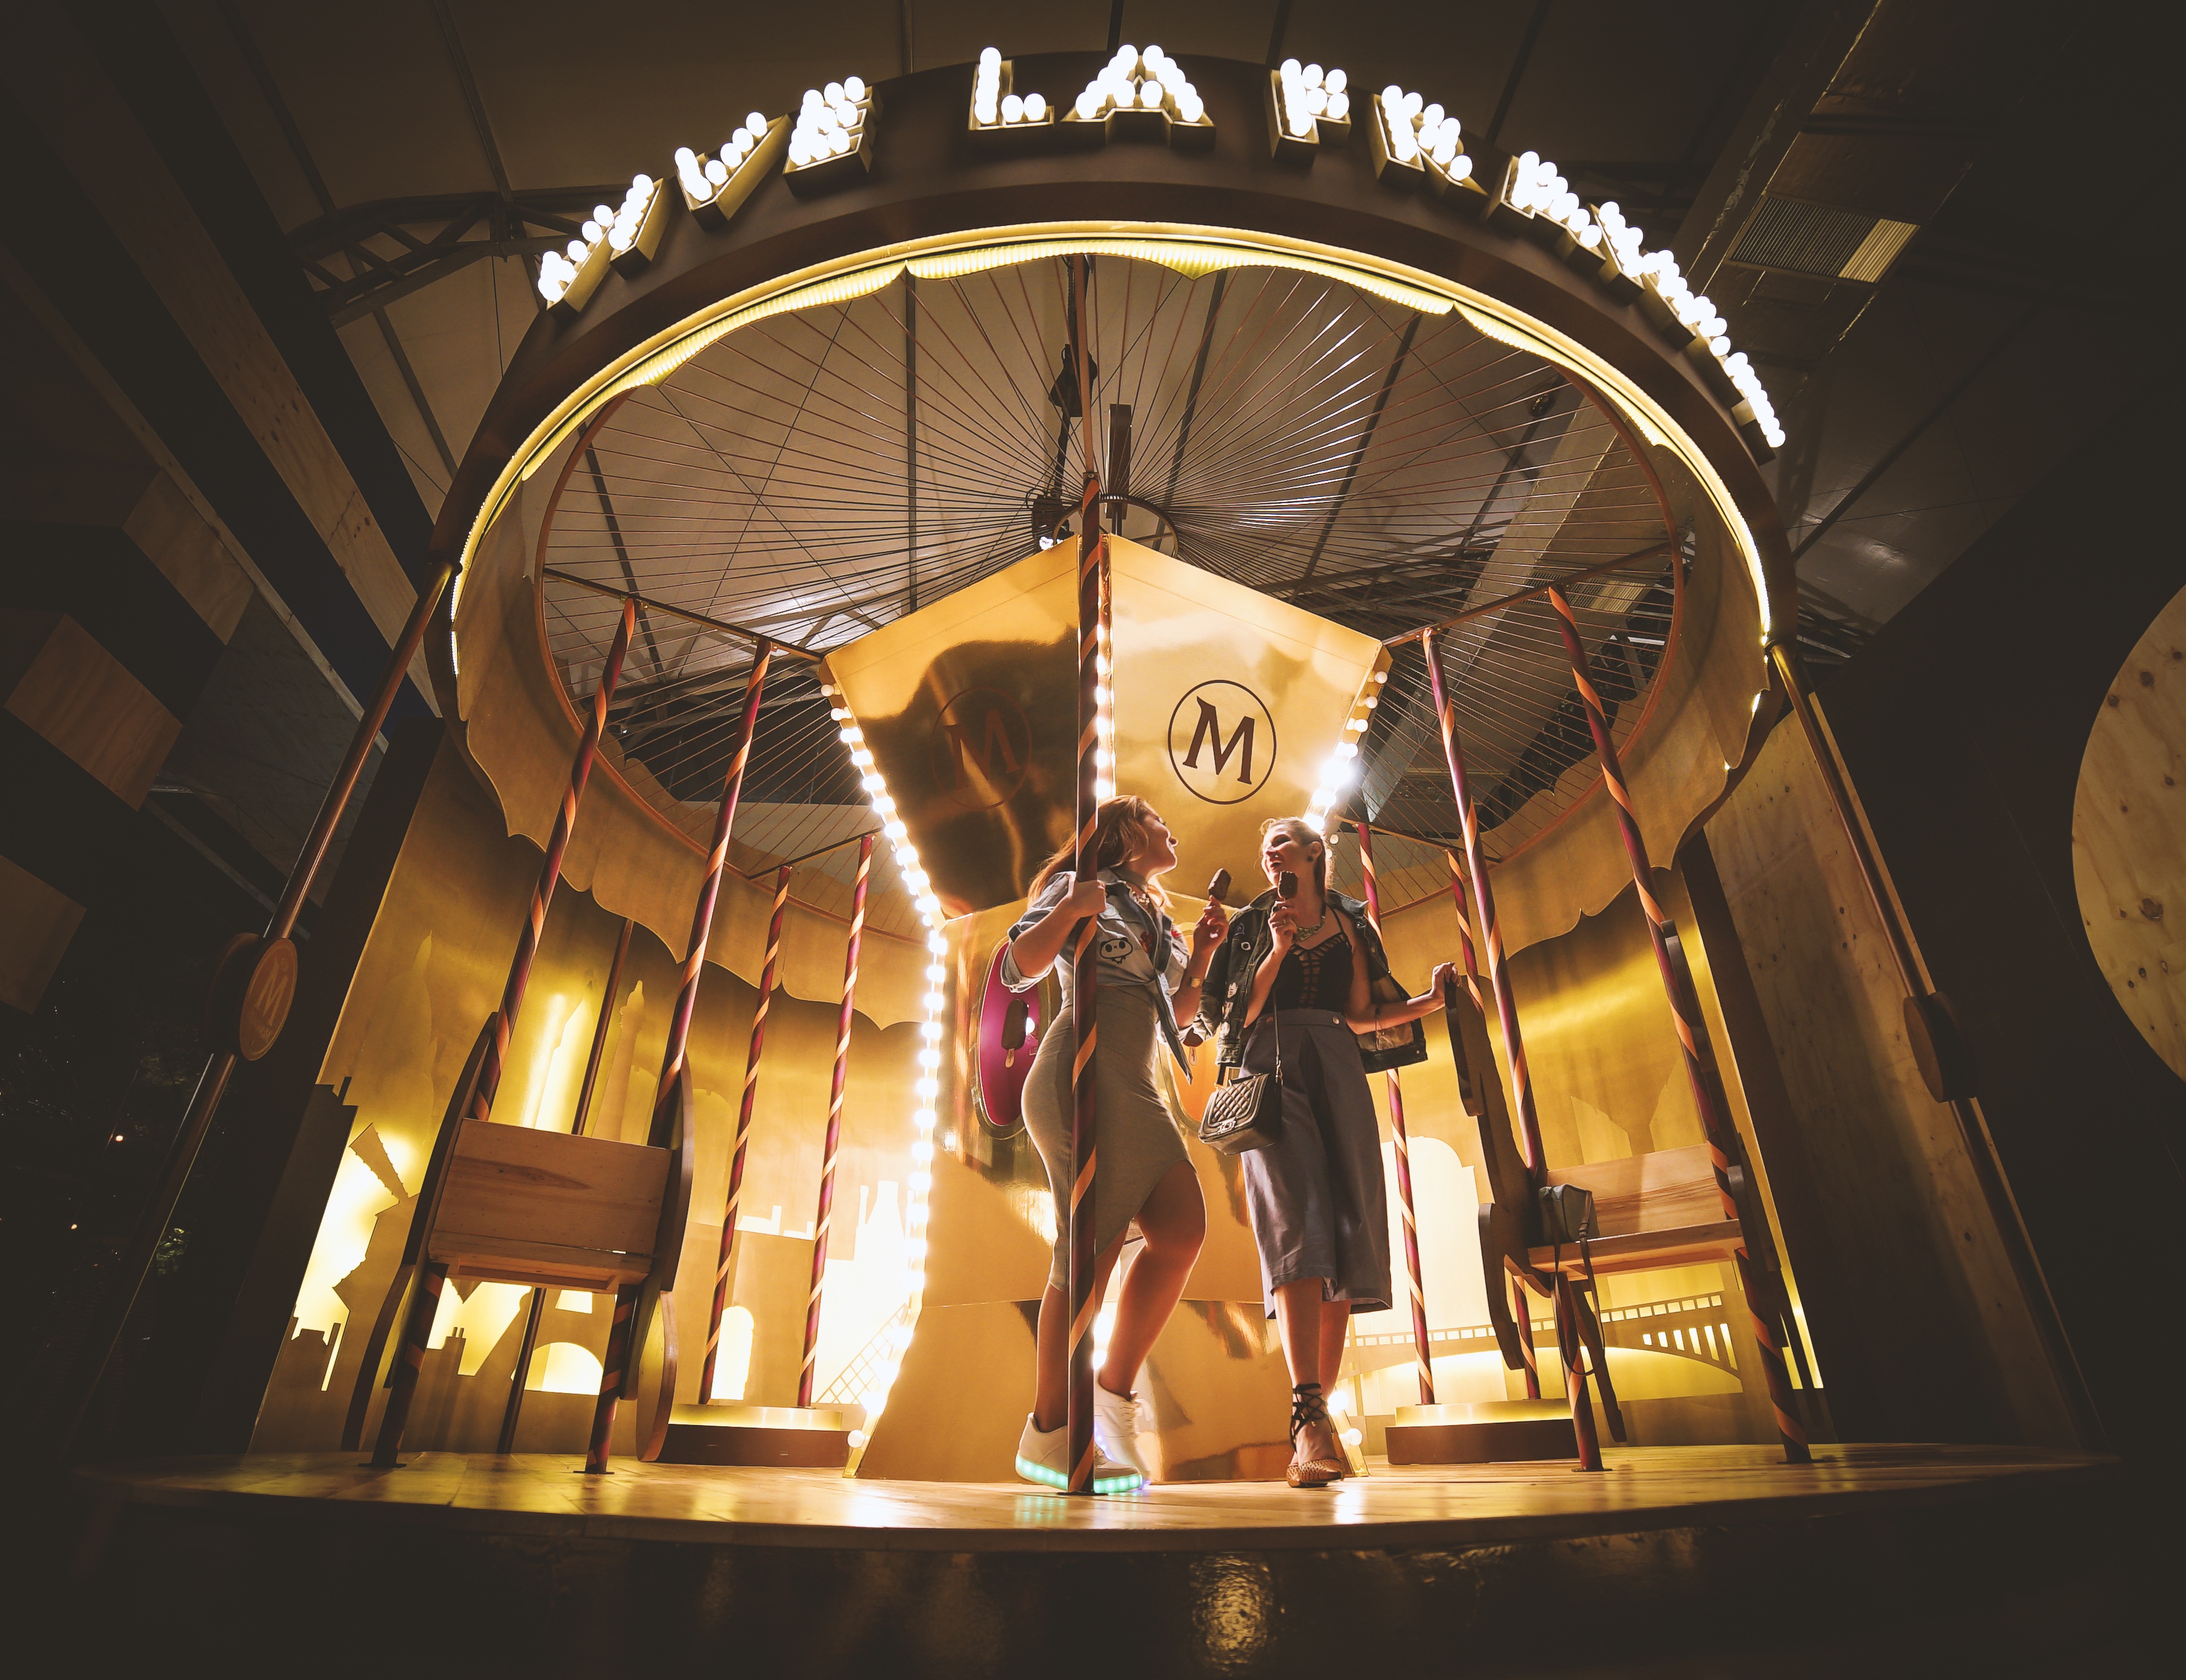
stage, performance, tourist attraction, display window, musical theatre